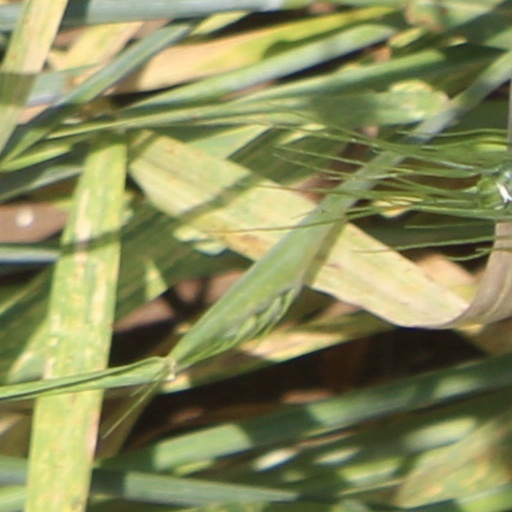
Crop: wheat